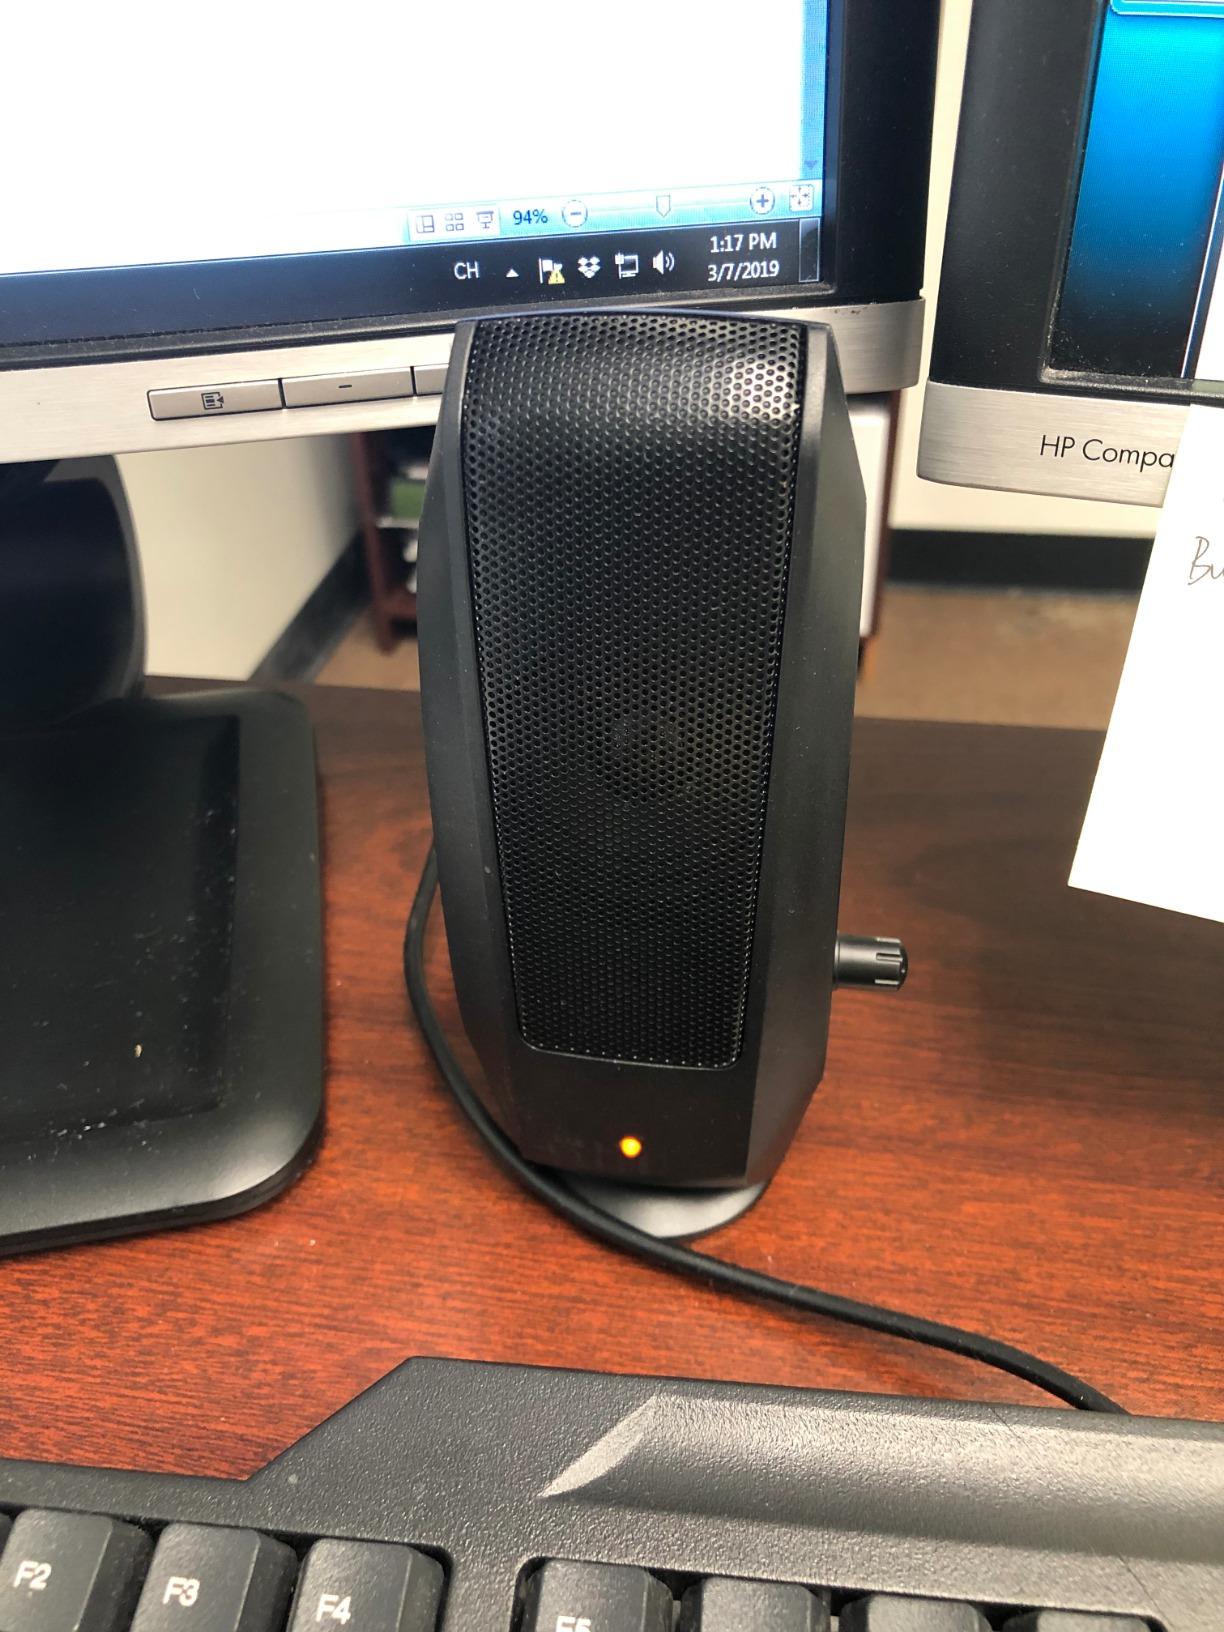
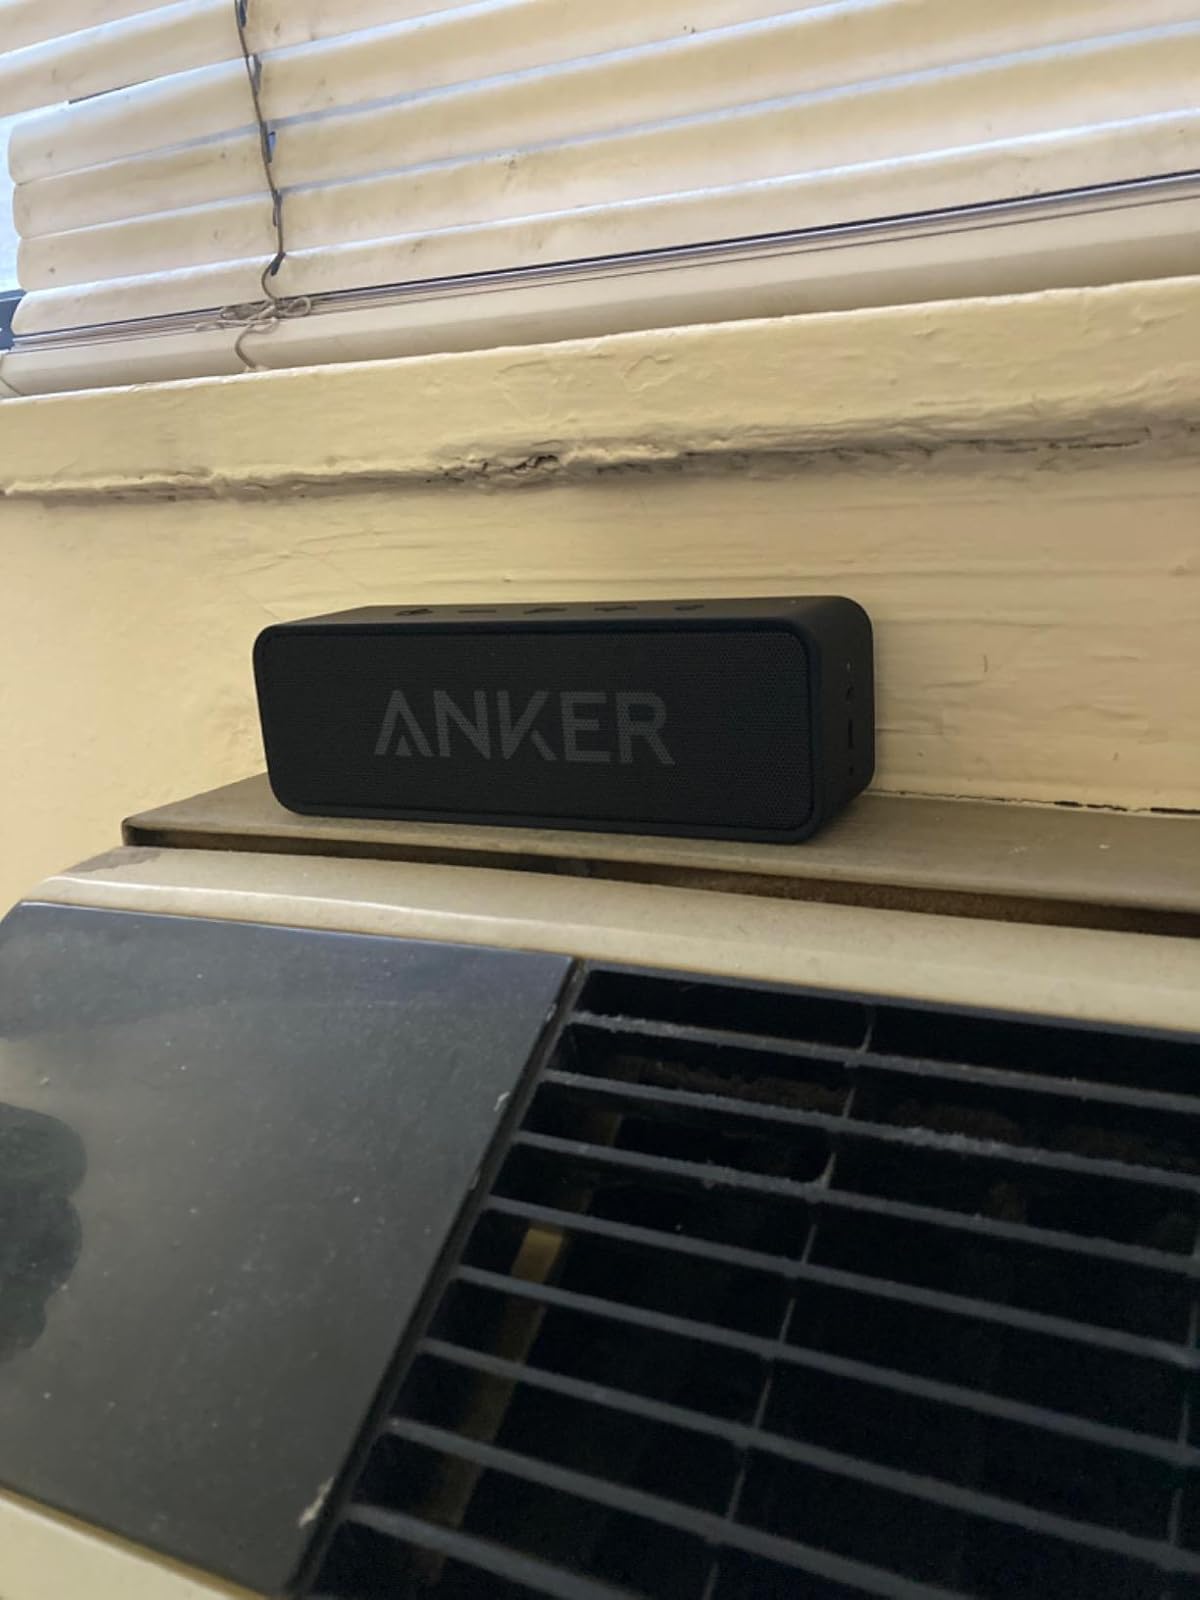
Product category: speaker
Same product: no